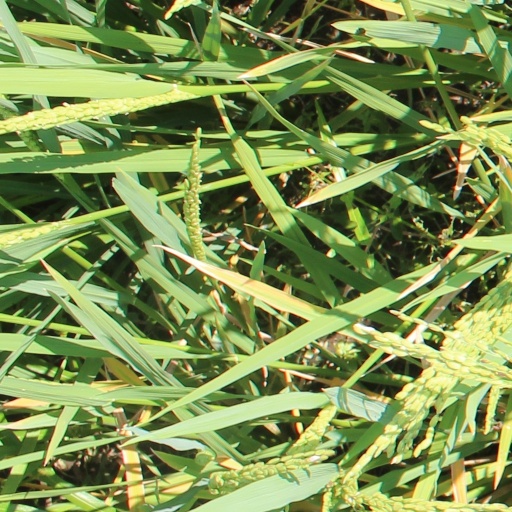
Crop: rice